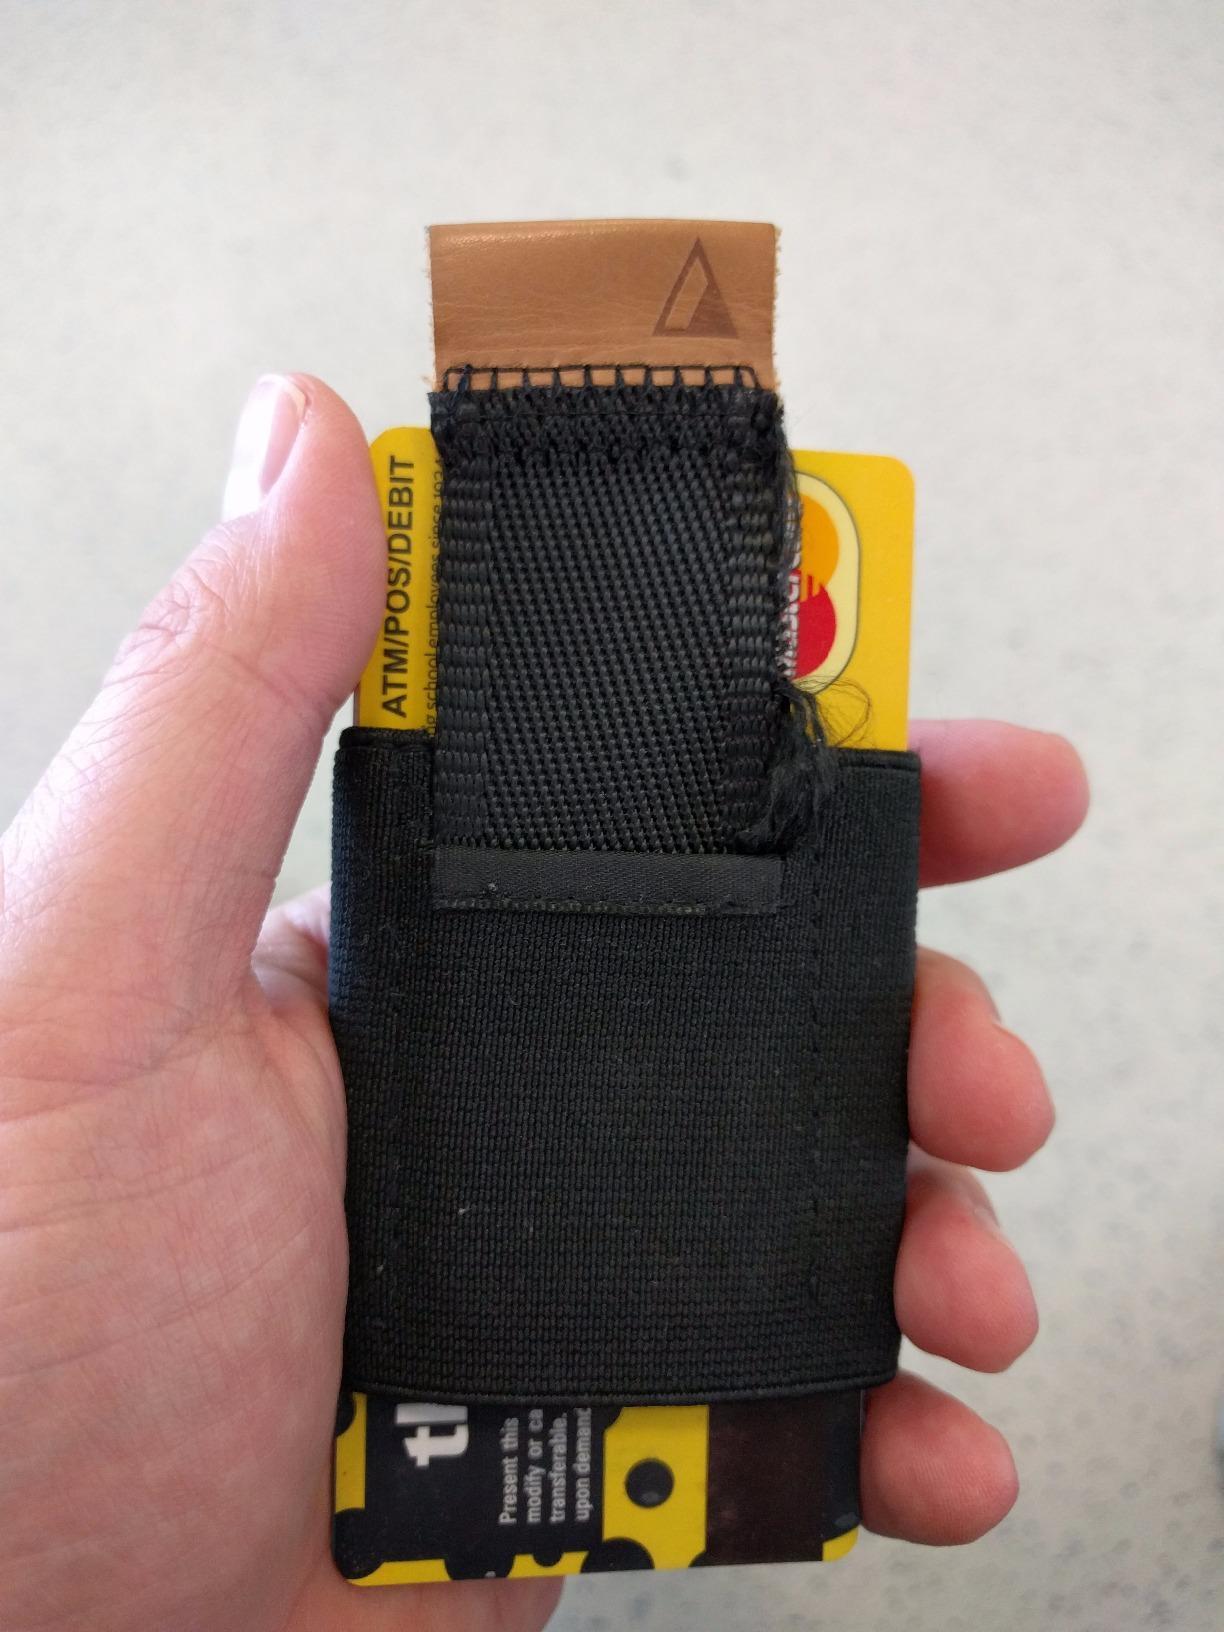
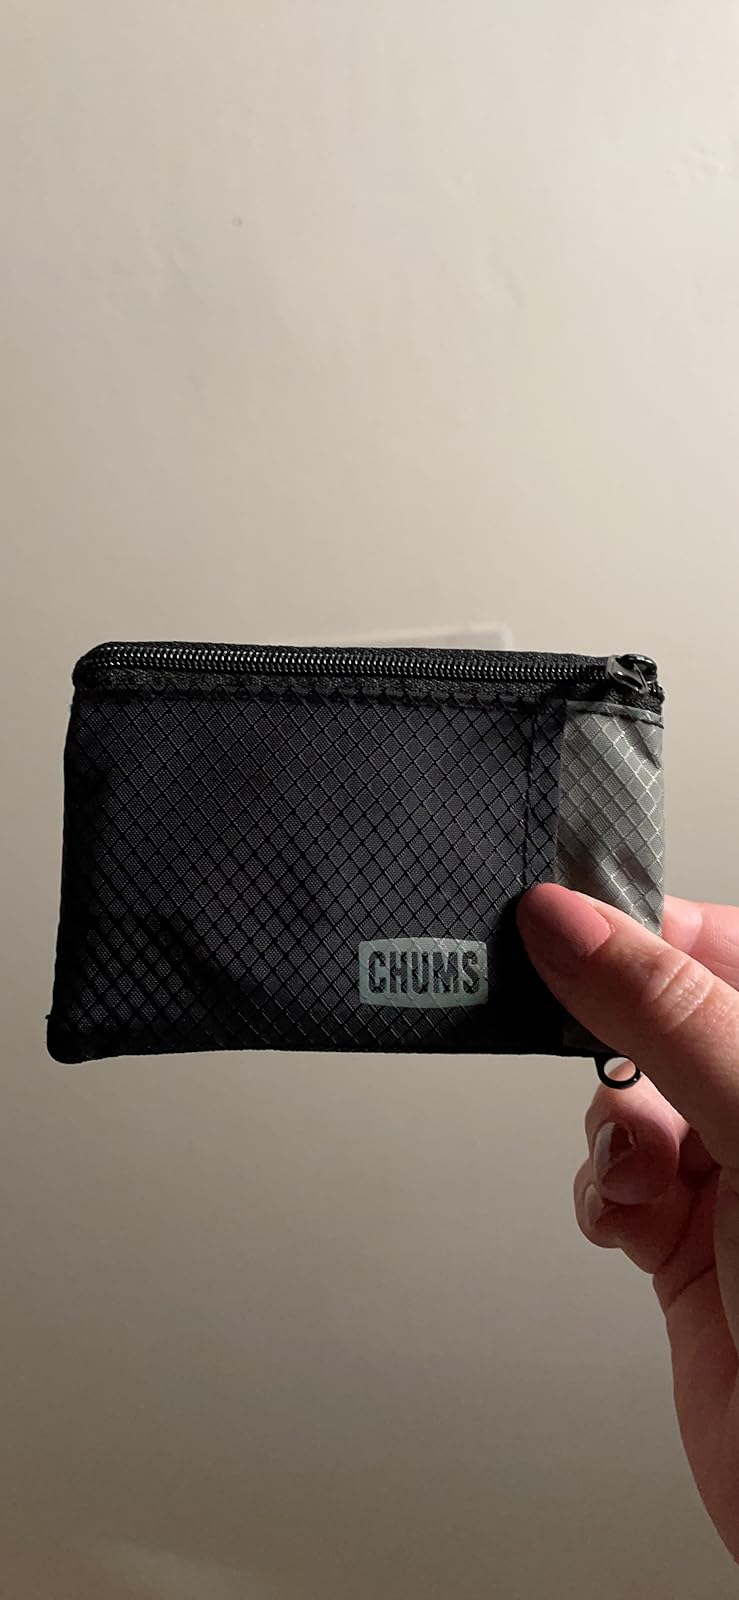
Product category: accessories_wallet
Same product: no